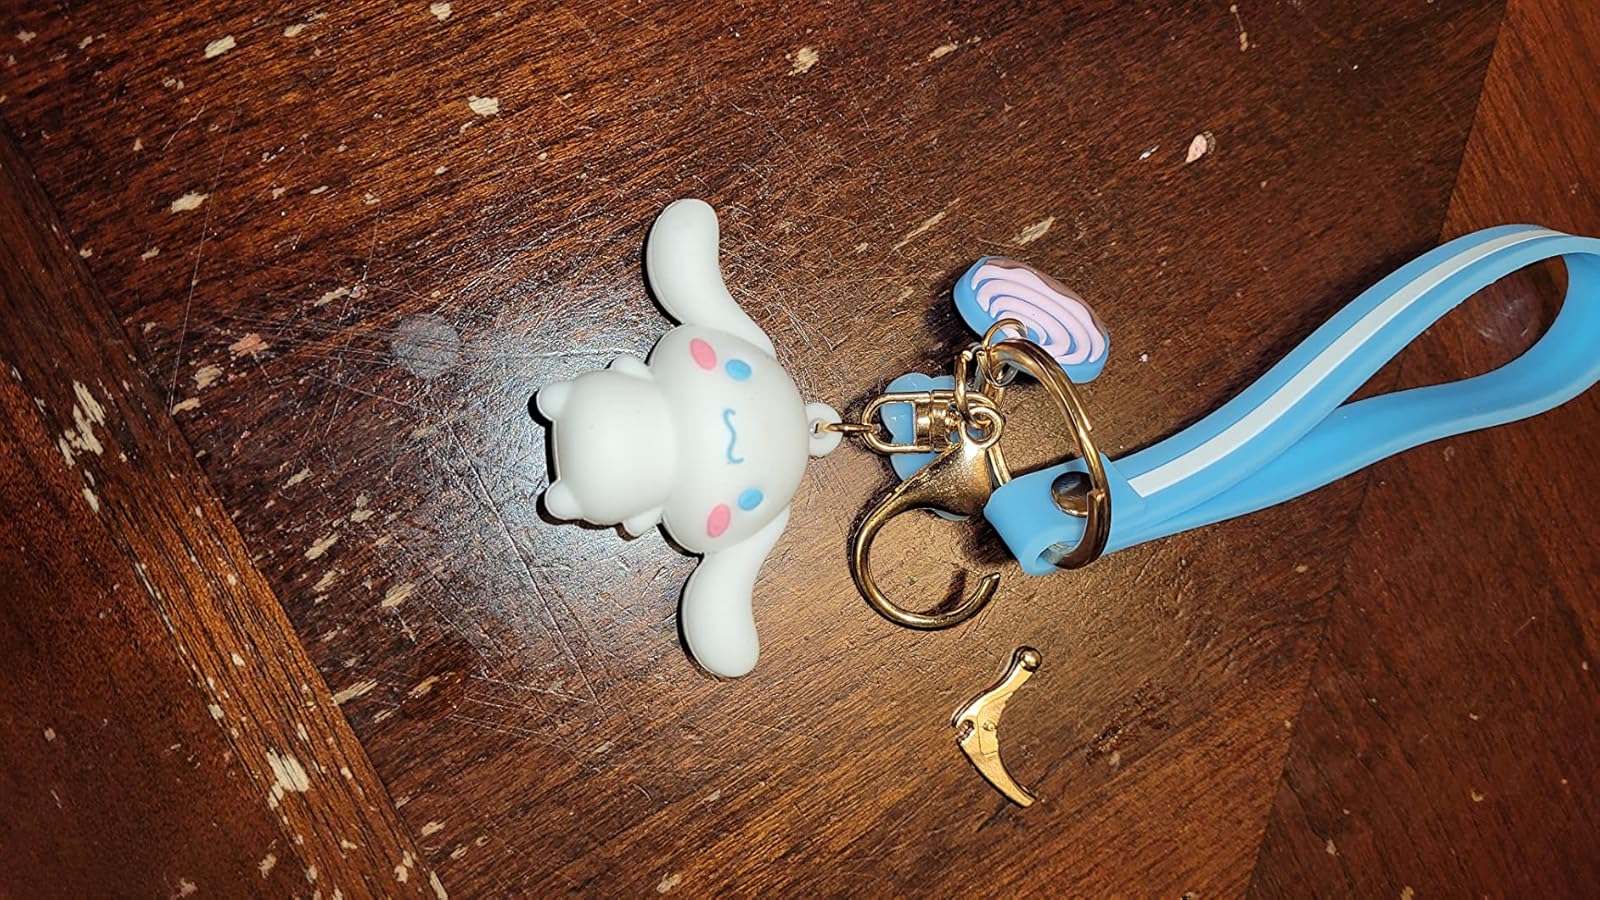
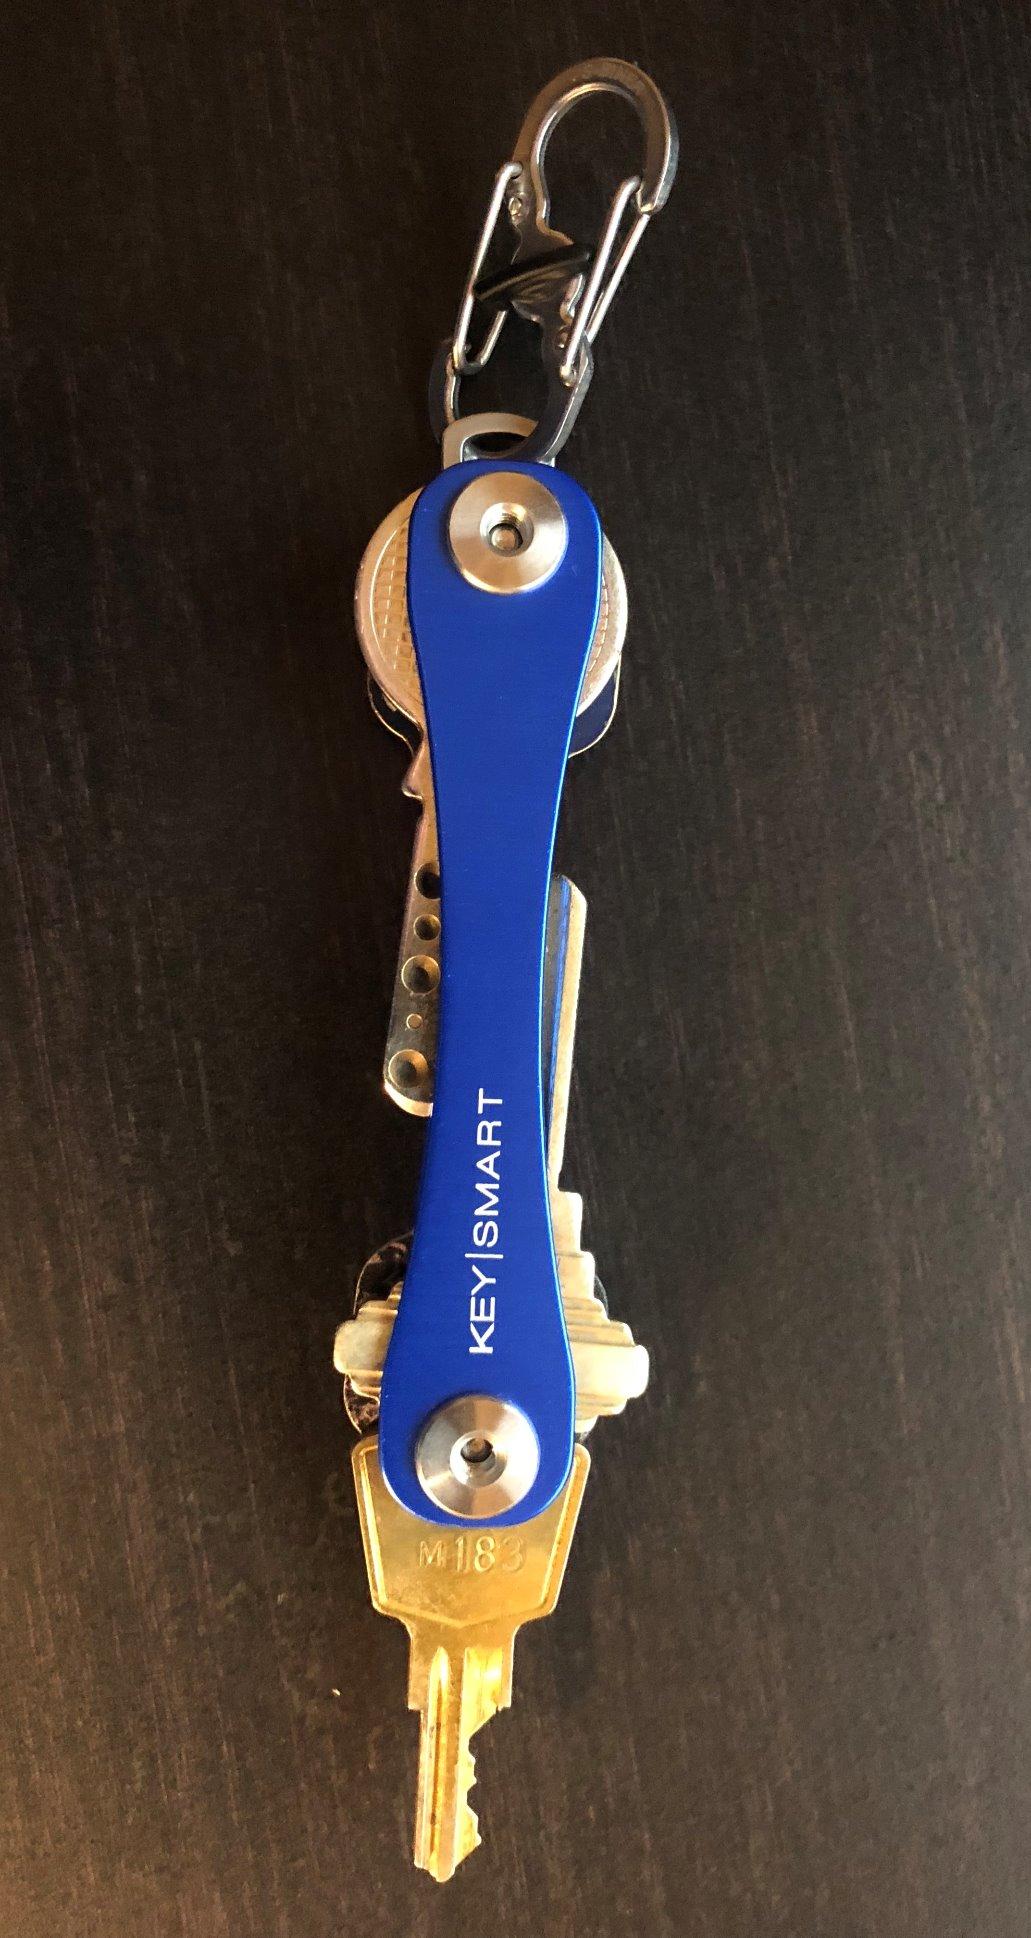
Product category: accessories_keychain
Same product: no